Bugged!

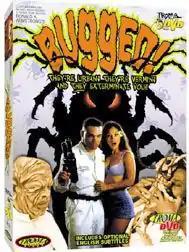
DVD cover for 'Bugged!'

Bugged! is a 1997 black horror comedy film written and directed by Roland K. Armstrong and distributed by Troma Entertainment. It features an all-black cast.